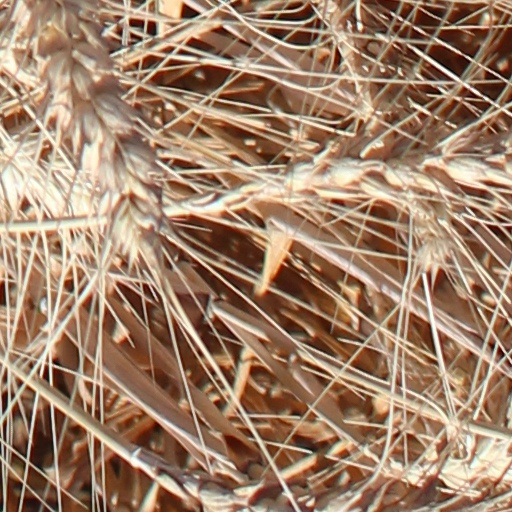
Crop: wheat